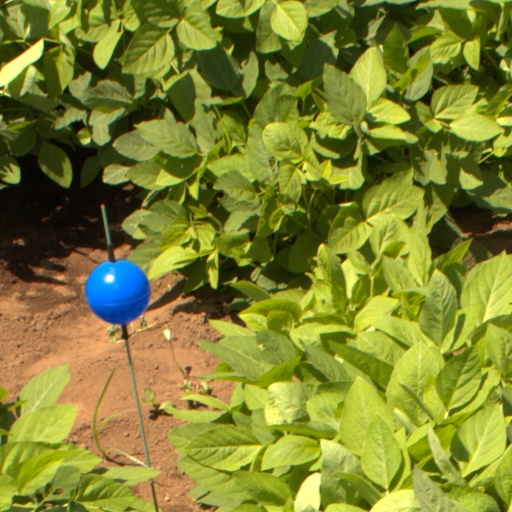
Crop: soybean